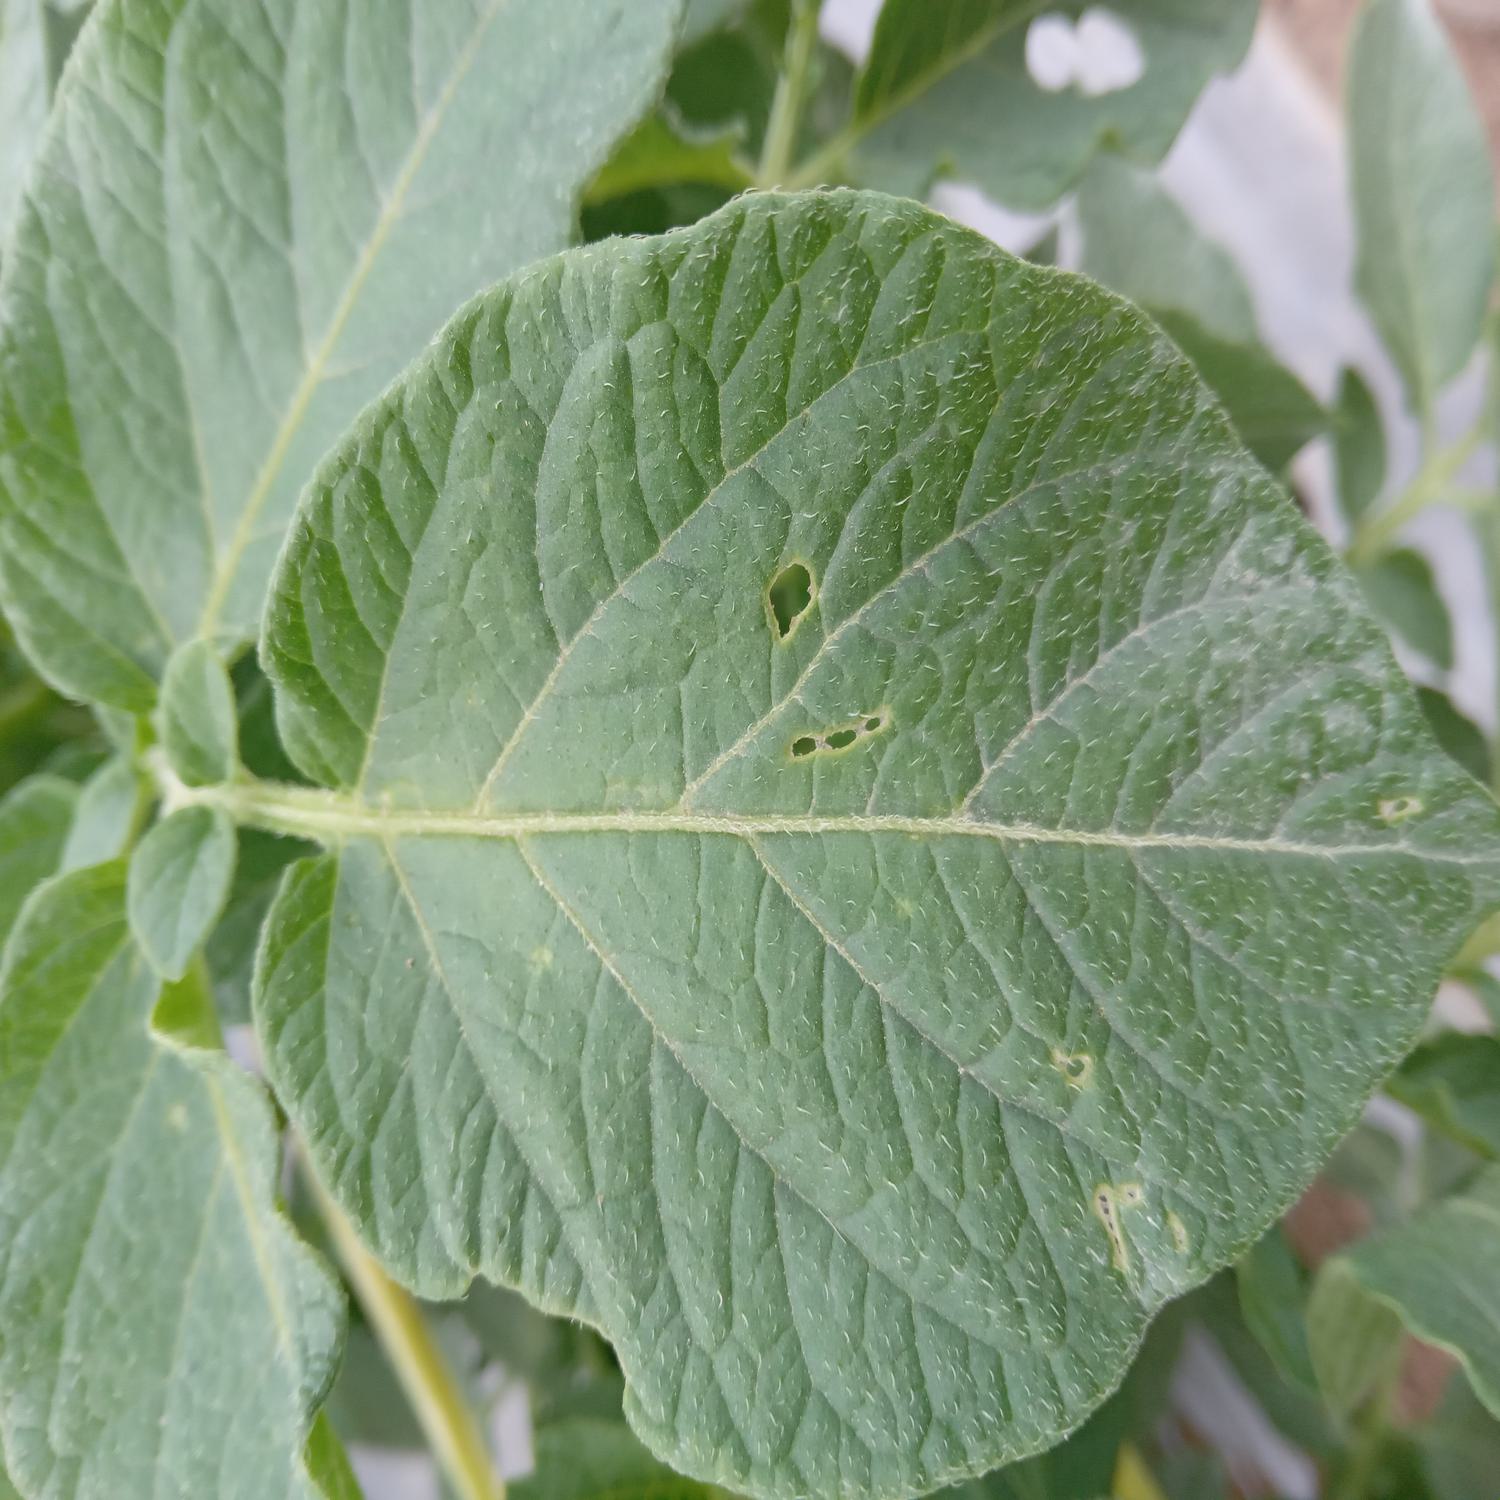
Label: Pest